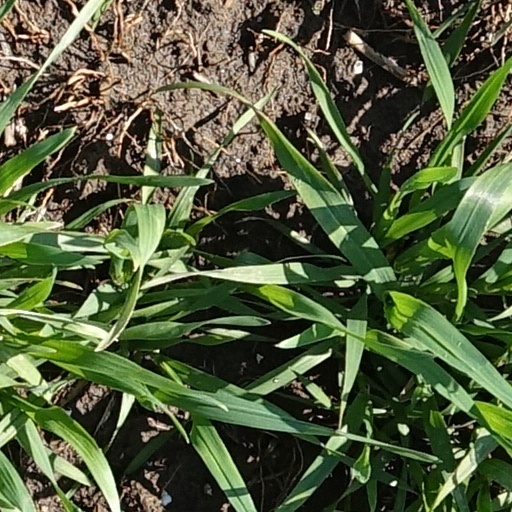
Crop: wheat